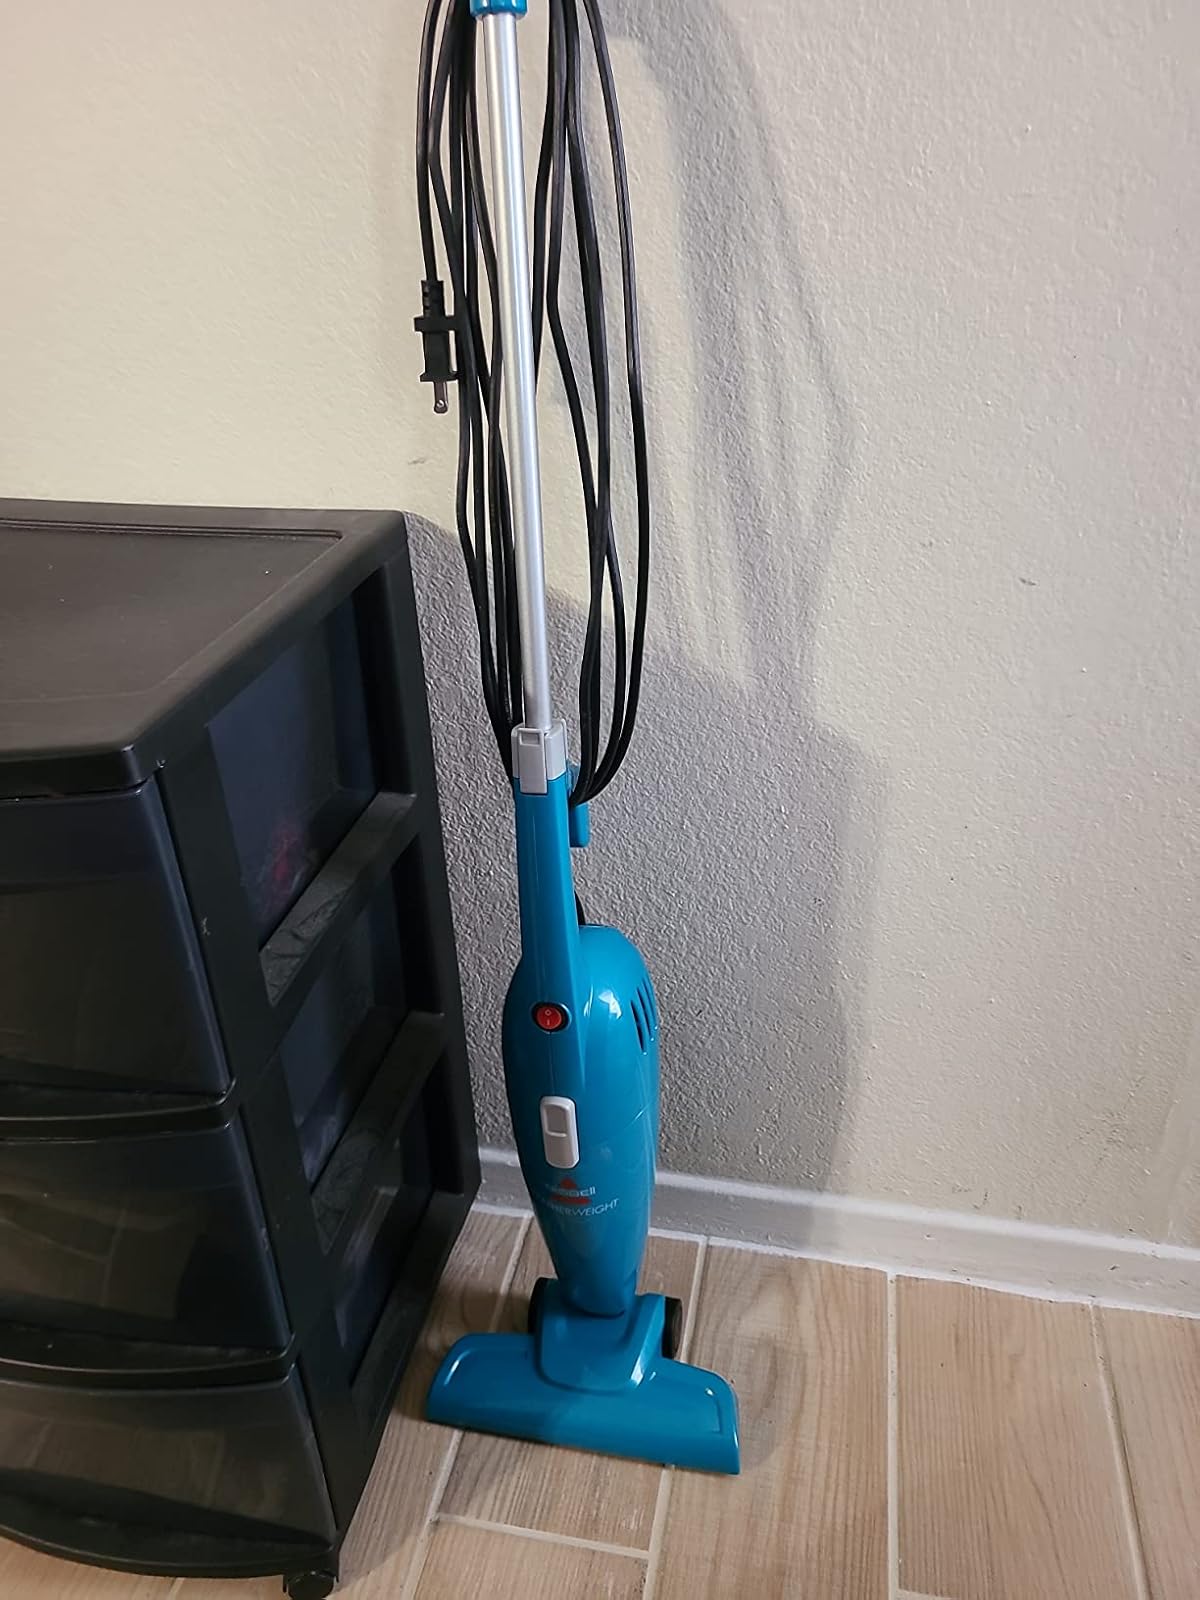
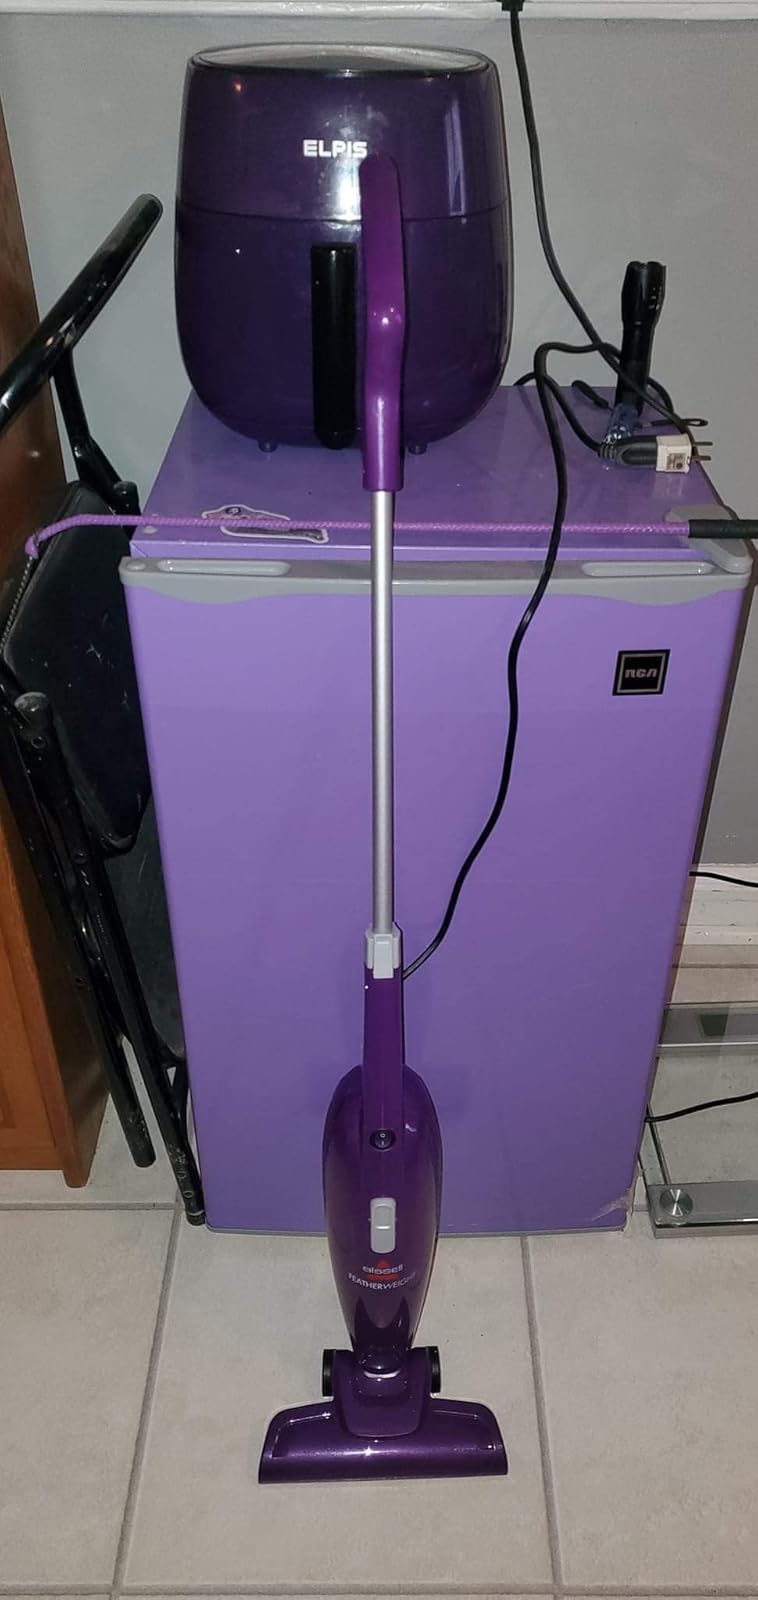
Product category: items_vacuum
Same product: no